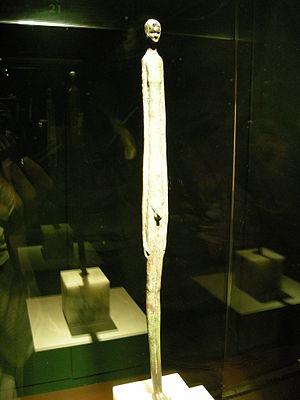
L'esthétique étrusque montre une stylisation et une simplification de la représentation humaine, principalement dans la statuaire étrusque. Elle dénote un désintérêt pour les proportions anatomiques, impliquant un choix plus symbolique, esthétique que le simple réalisme. Elle se distingue en cela de la statuaire grecque de la période archaïque, qui lui est contemporaine, et de la statuaire romaine qui lui succédera.
Le musée Guarnacci est l'un des musées de la ville de Volterra, en Toscane, situé Palazzo Maffei.
Un objet votif étrusque est un type de vestige correspondant aux pratiques des rites et croyances étrusques ; la plupart ont été retrouvés dans les tombes des nécropoles.